Mimizuka

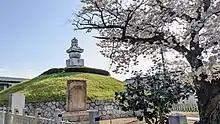
Mimizuka from the side (2023)

The , which was renamed from , is a monument in Kyoto, Japan. It is dedicated to the sliced noses of killed Korean soldiers and civilians, as well as those of Ming Chinese troops, taken as war trophies during the Imjin War. The monument enshrines the severed noses of at least 38,000 Koreans and over 30,000 Chinese killed during Toyotomi Hideyoshi's invasions.